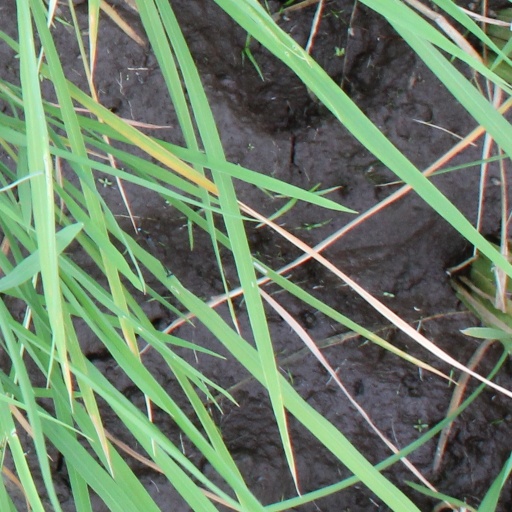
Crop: rice